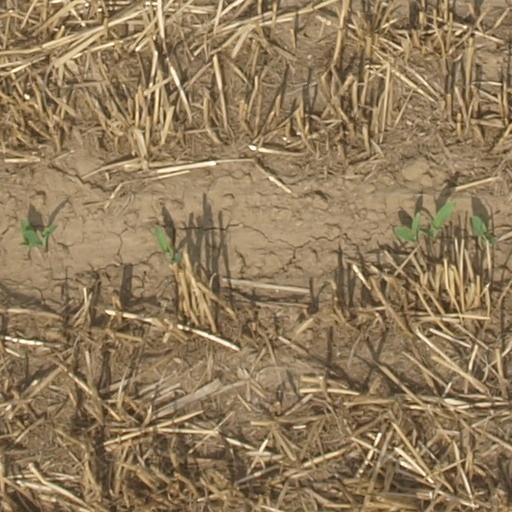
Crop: maize; corn